Geo D. Whitcomb Company

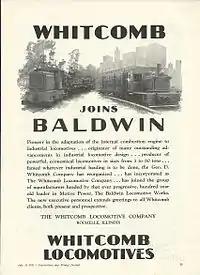
Baldwin ad from Engineering and Mining Journal, July 13, 1931.

The Geo D. Whitcomb Company's largest knitting machinery customer was the Vassar Swiss Knitting Company of Rochelle, in northern Illinois. In 1907, the company moved to Rochelle, where they continued to build knitting machinery and gasoline powered locomotives for coal and metal mines. The demand for gasoline locomotive required larger production facilities. In 1912 the plant was moved to larger facilities in Rochelle. The company ended its knitting machinery production to concentrate on locomotive production.